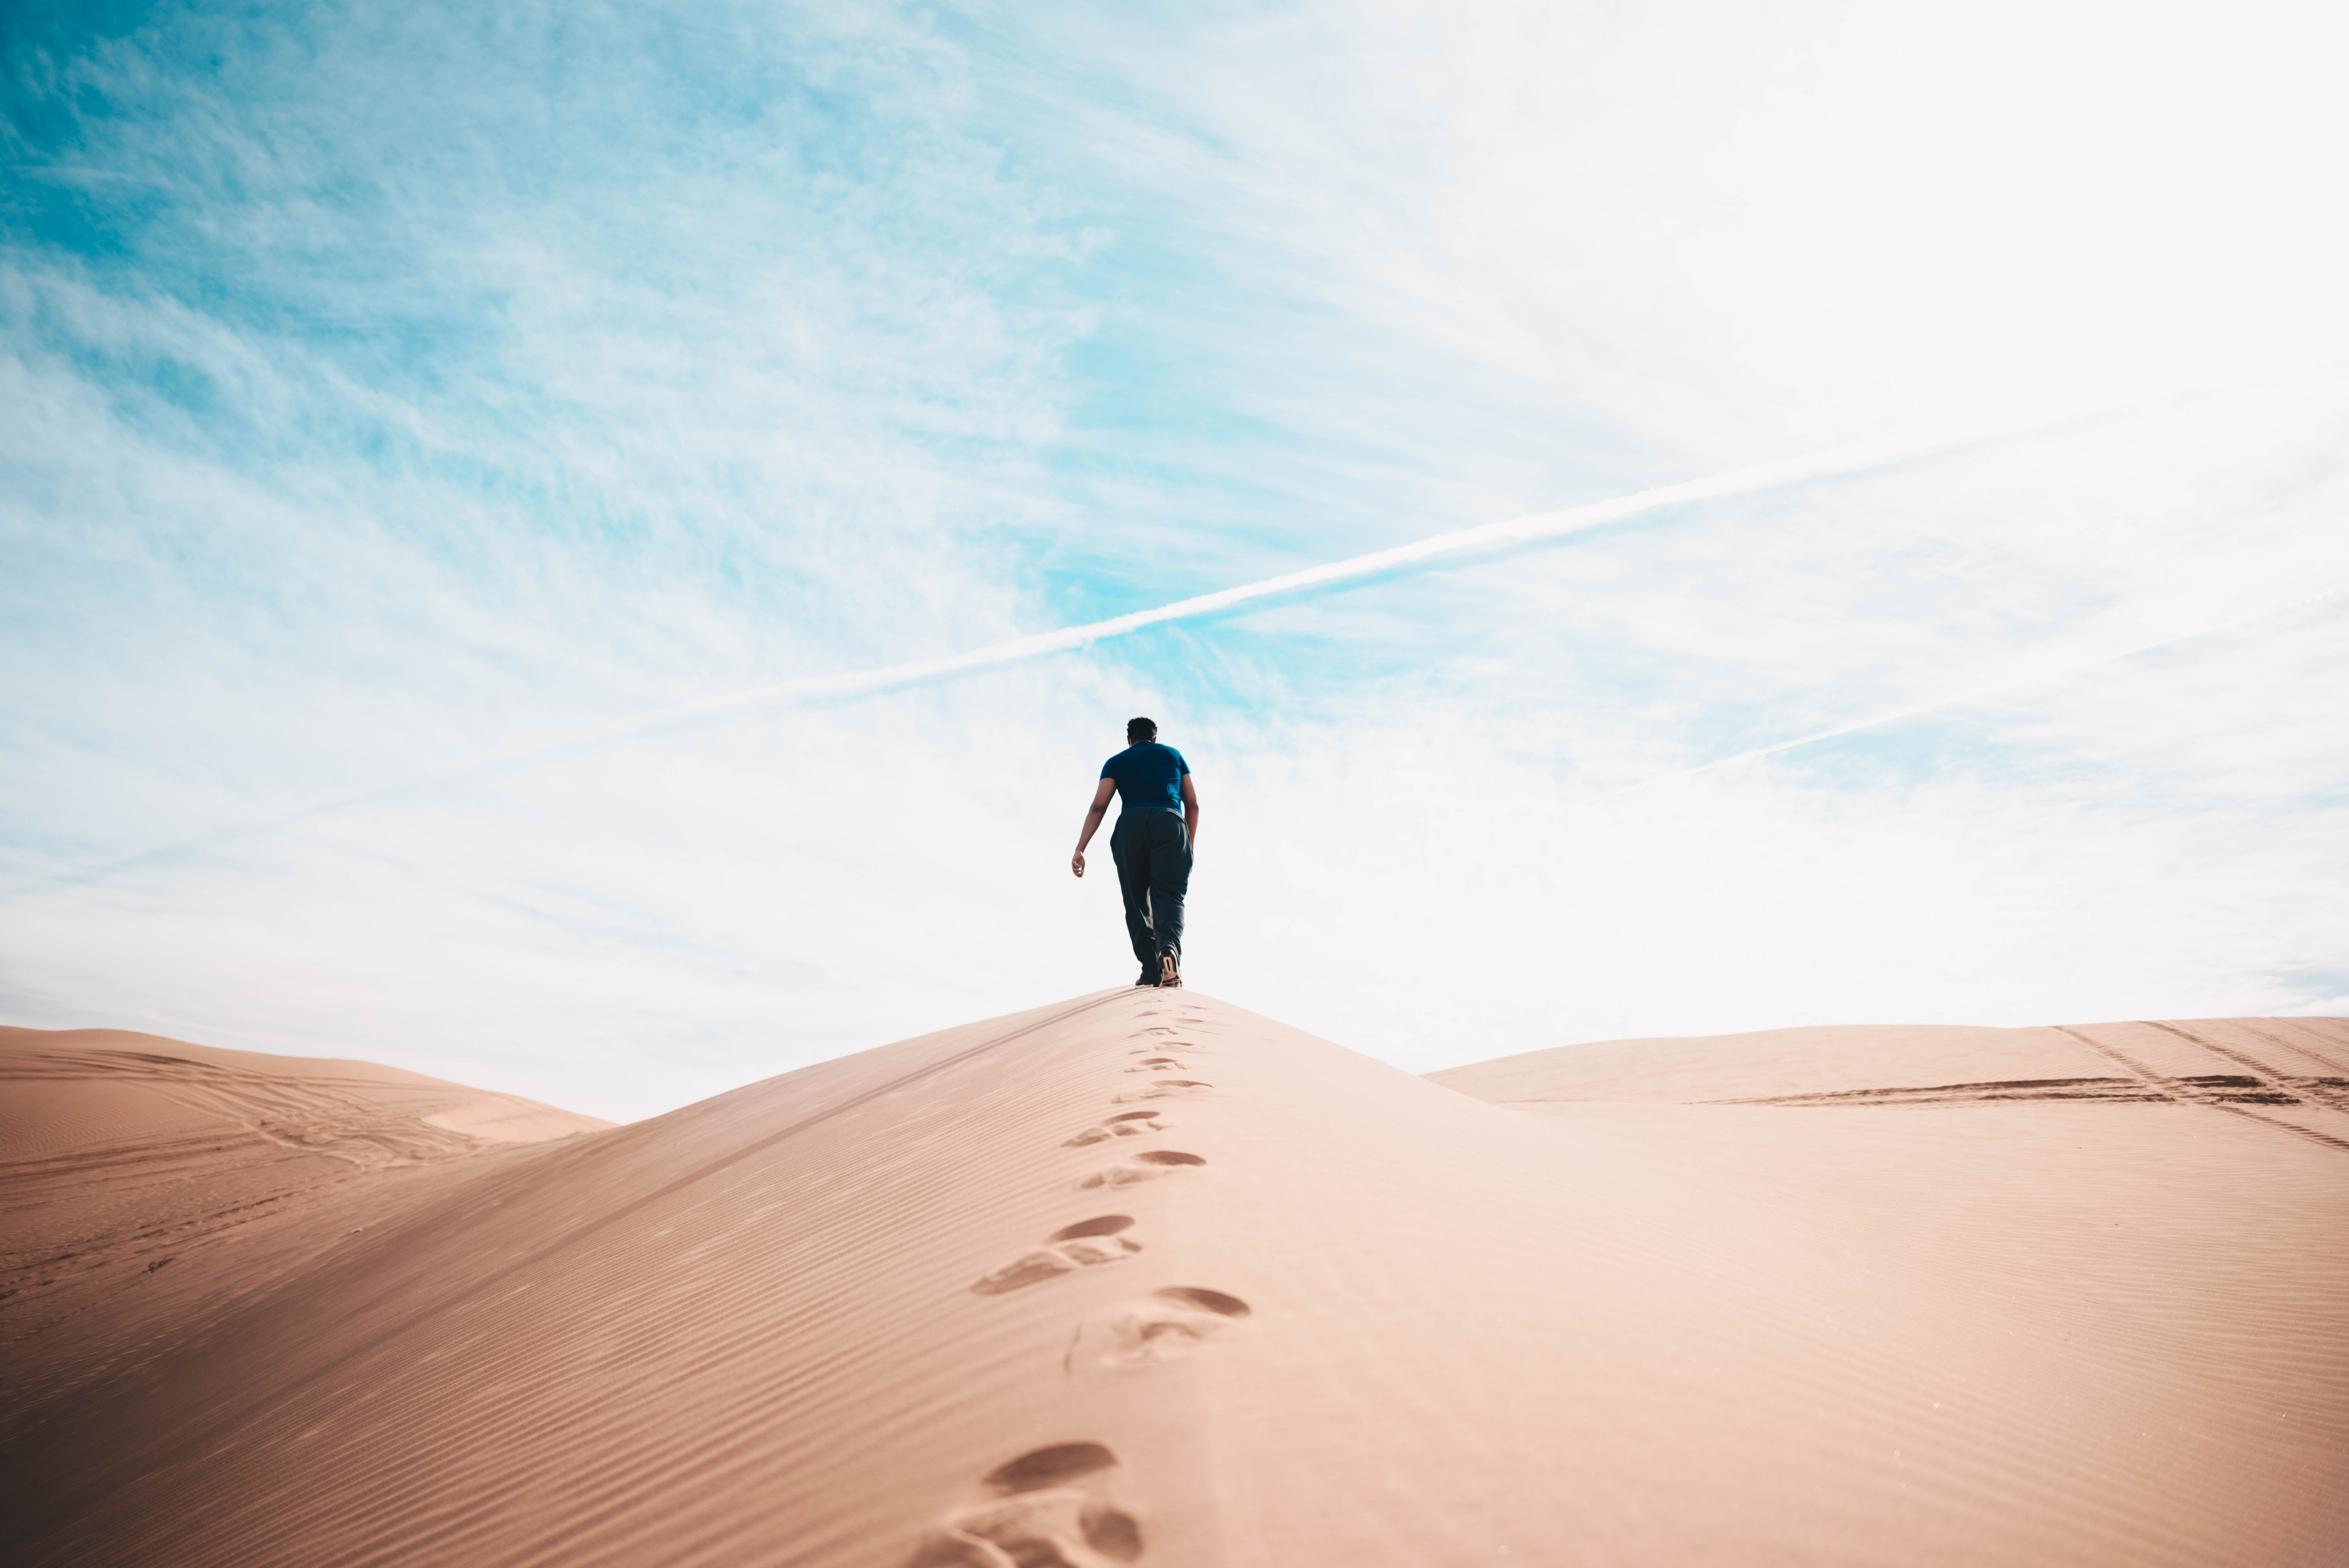
landscape, sand, dune, habitat, landform, natural environment, geographical feature, aeolian landform